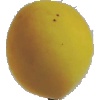
Label: Peach 2